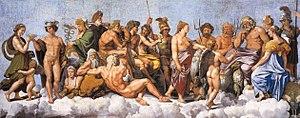
Les fresques de la galerie Farnèse, situées dans le palais Farnèse à Rome, sont une œuvre d'Annibale Carracci exécutée en plusieurs étapes en 1597, puis entre 1606 et 1607. Ont également participé à leur réalisation, son frère Agostino Carracci et quelques-uns des élèves d'Annibale parmi lesquels Le Dominiquin ou le fils d'Agostino et élève de ce dernier et d'Annibale, Antonio Carracci.